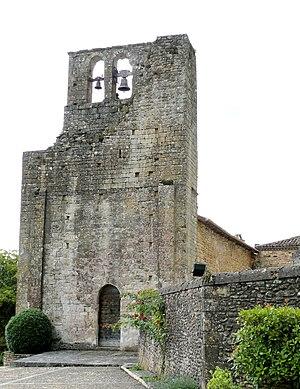
Sainte-Foy-de-Belvès - Eglise Sainte-Foy-d'Agen
Cet article recense les monuments historiques de l'arrondissement de Sarlat-la-Canéda, dans le département de la Dordogne, en France.
Sainte-Foy-de-Belvès est une commune française située dans le département de la Dordogne, en région Nouvelle-Aquitaine.